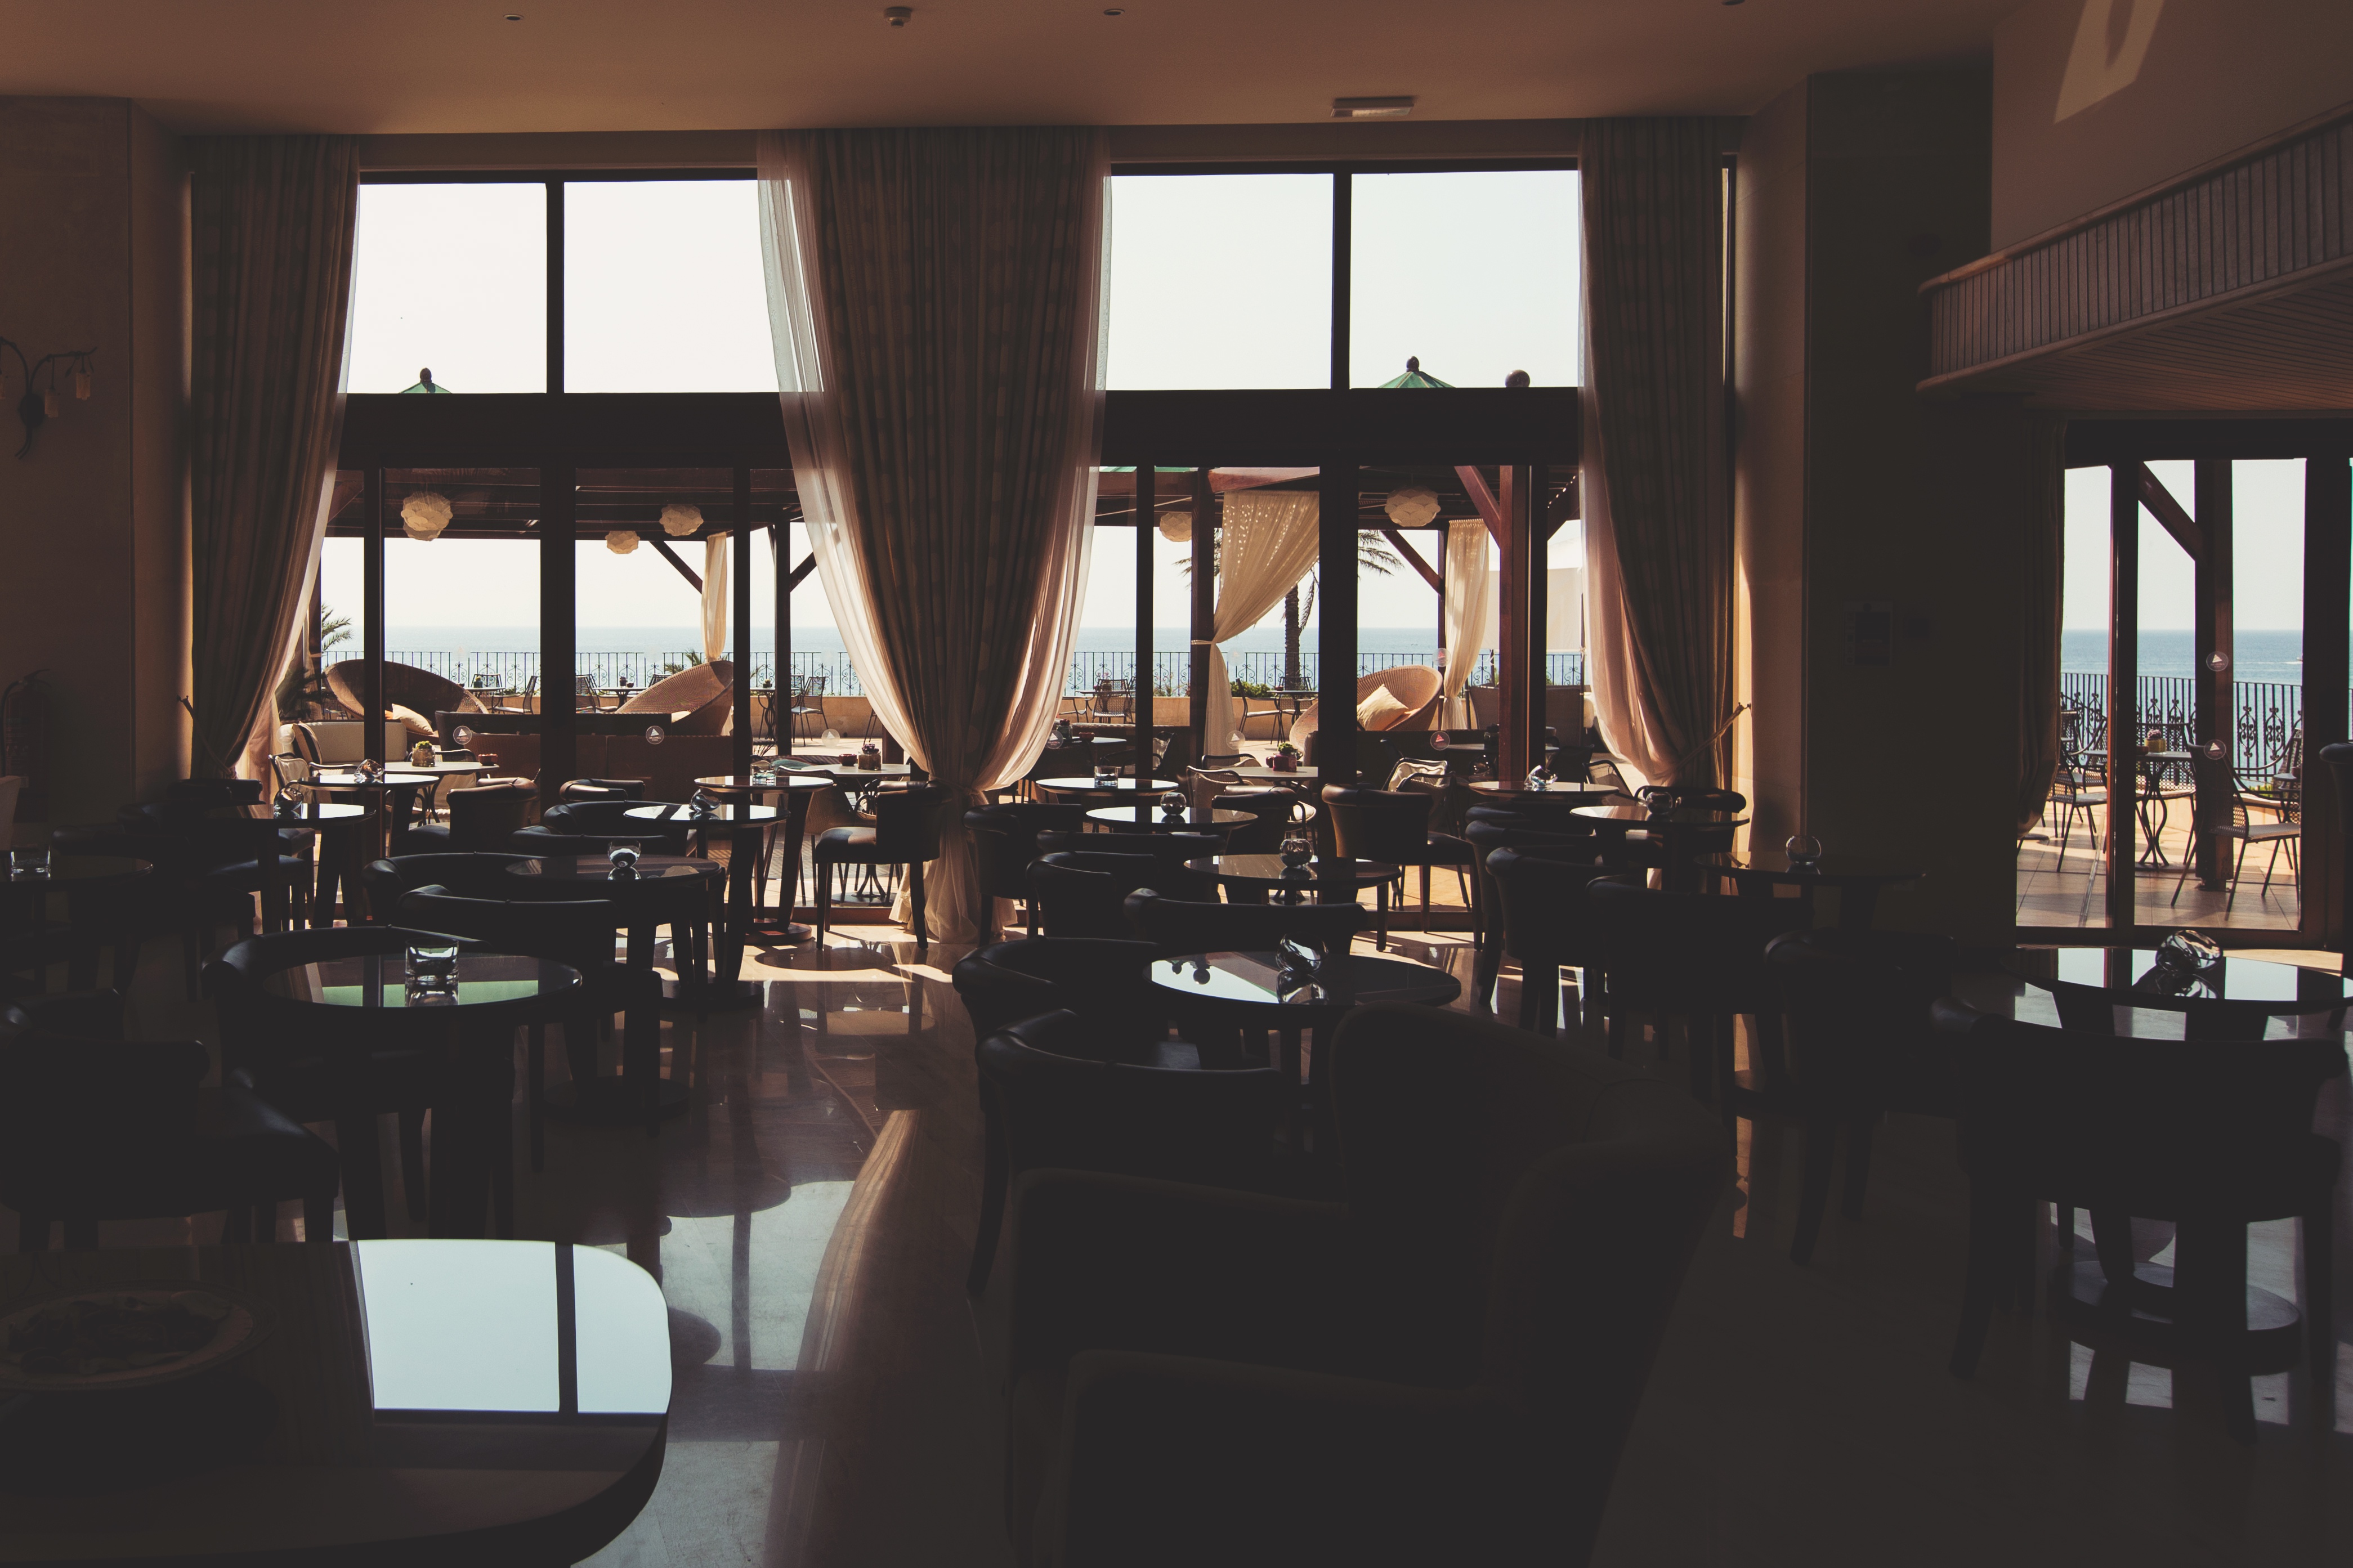
restaurant, room, building, architecture, interior design, table, window, furniture, house, business